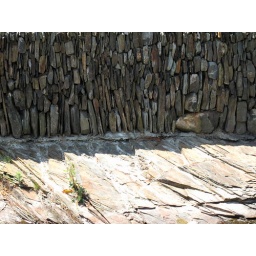
The wall beside the river in Bocastle, Cornwall rebuilt after the devastating floods in 2004.